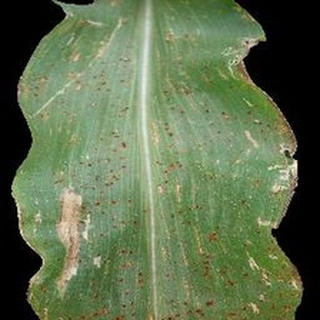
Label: corn_common_rust